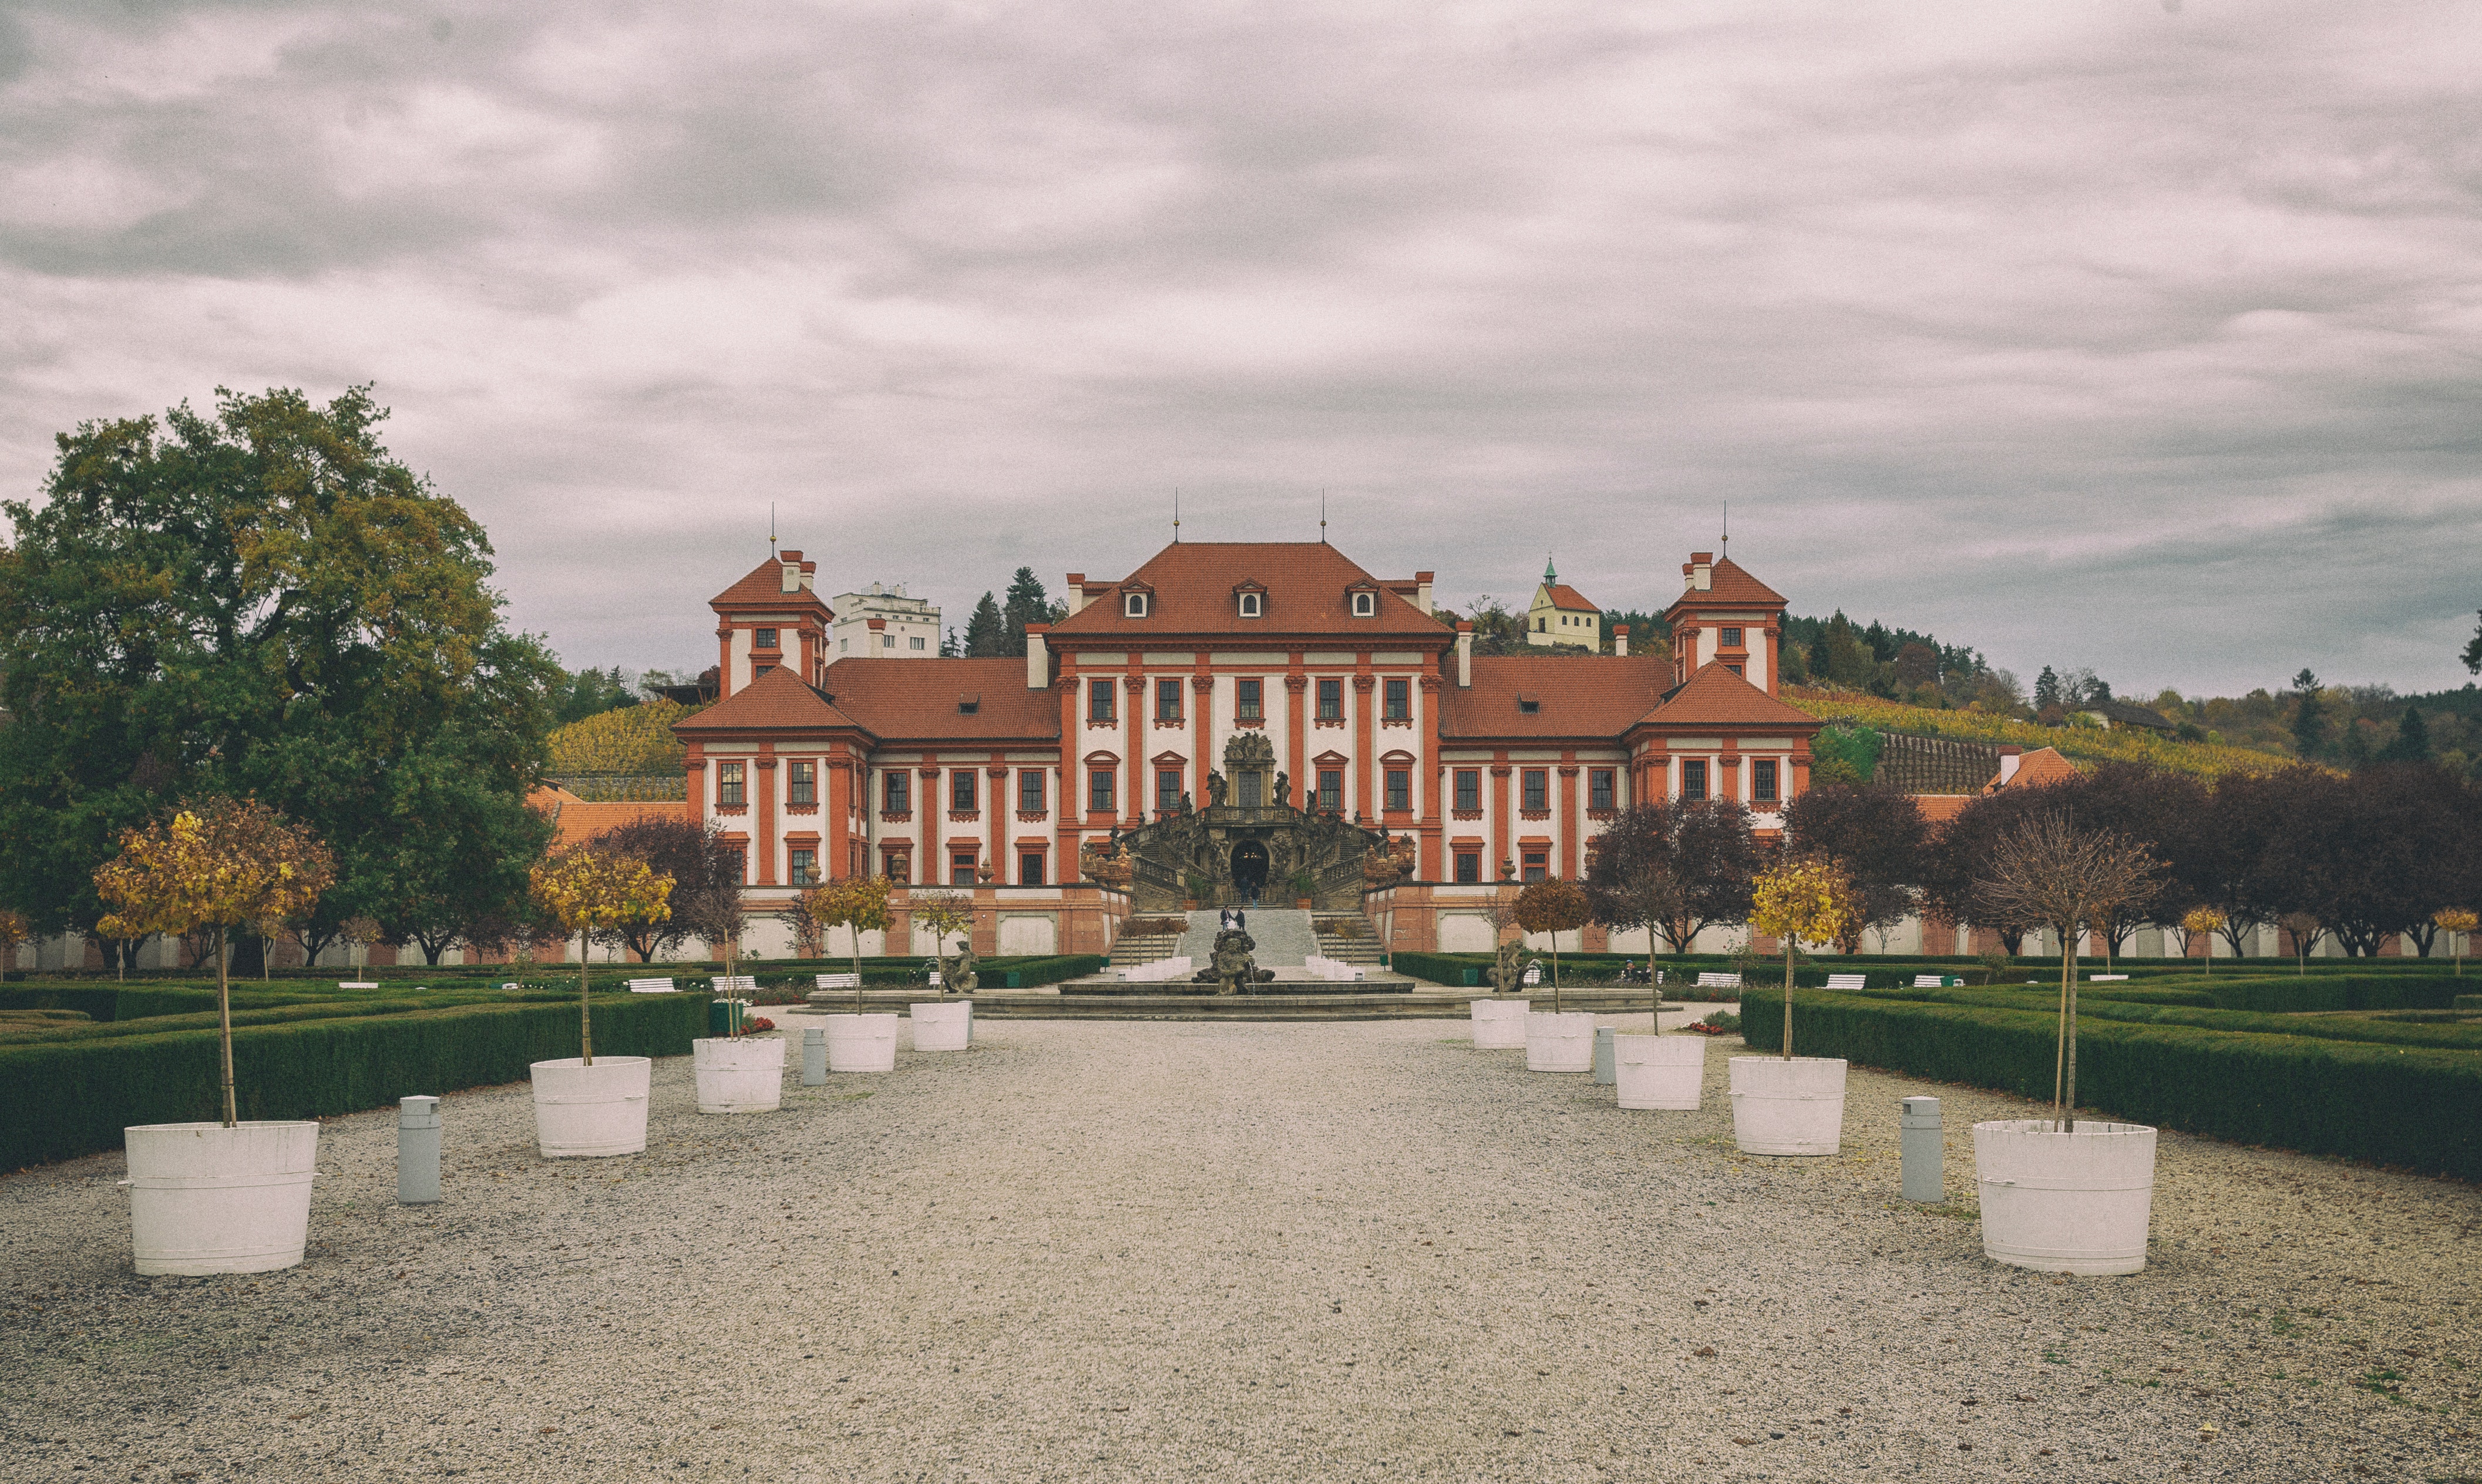
estate, building, property, chateau, mansion, palace, house, stately home, manor house, architecture, home, sky, tree, cloud, historic house, castle, facade, garden, villa, park, city, official residence